Phool Bagh

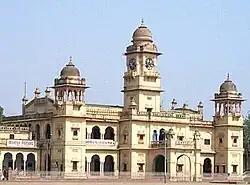
Kanpur Sangrahalaya

The original greenery of the park has been restored after local Development Authority leased the park on BOOT basis to private developer.